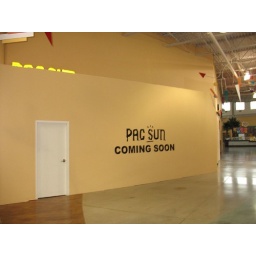
This retaining wall is now gone, but the windows are still covered over